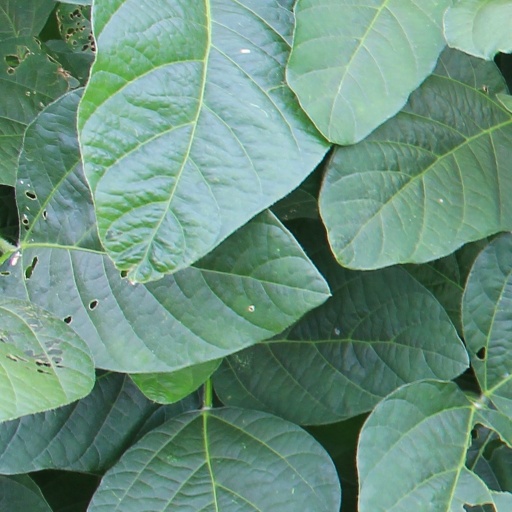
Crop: soybean